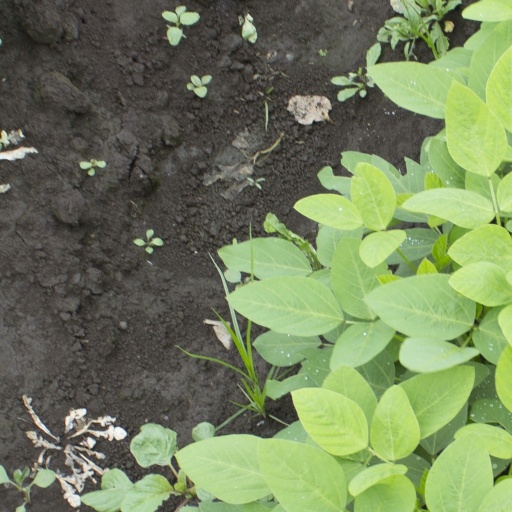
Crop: soybean